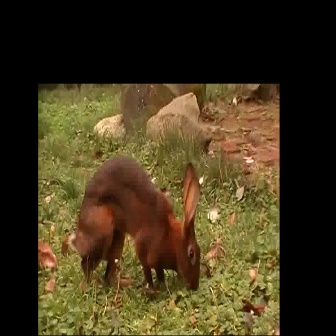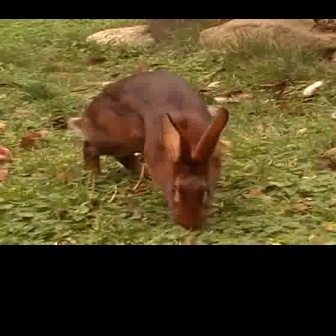
  Please identify the target specified by the bounding box [60,157,199,296] in the first image and locate it in the second image. Return the coordinates in [x_min,y_min,x_max,y_max] format.
Answer: [68,71,228,232]